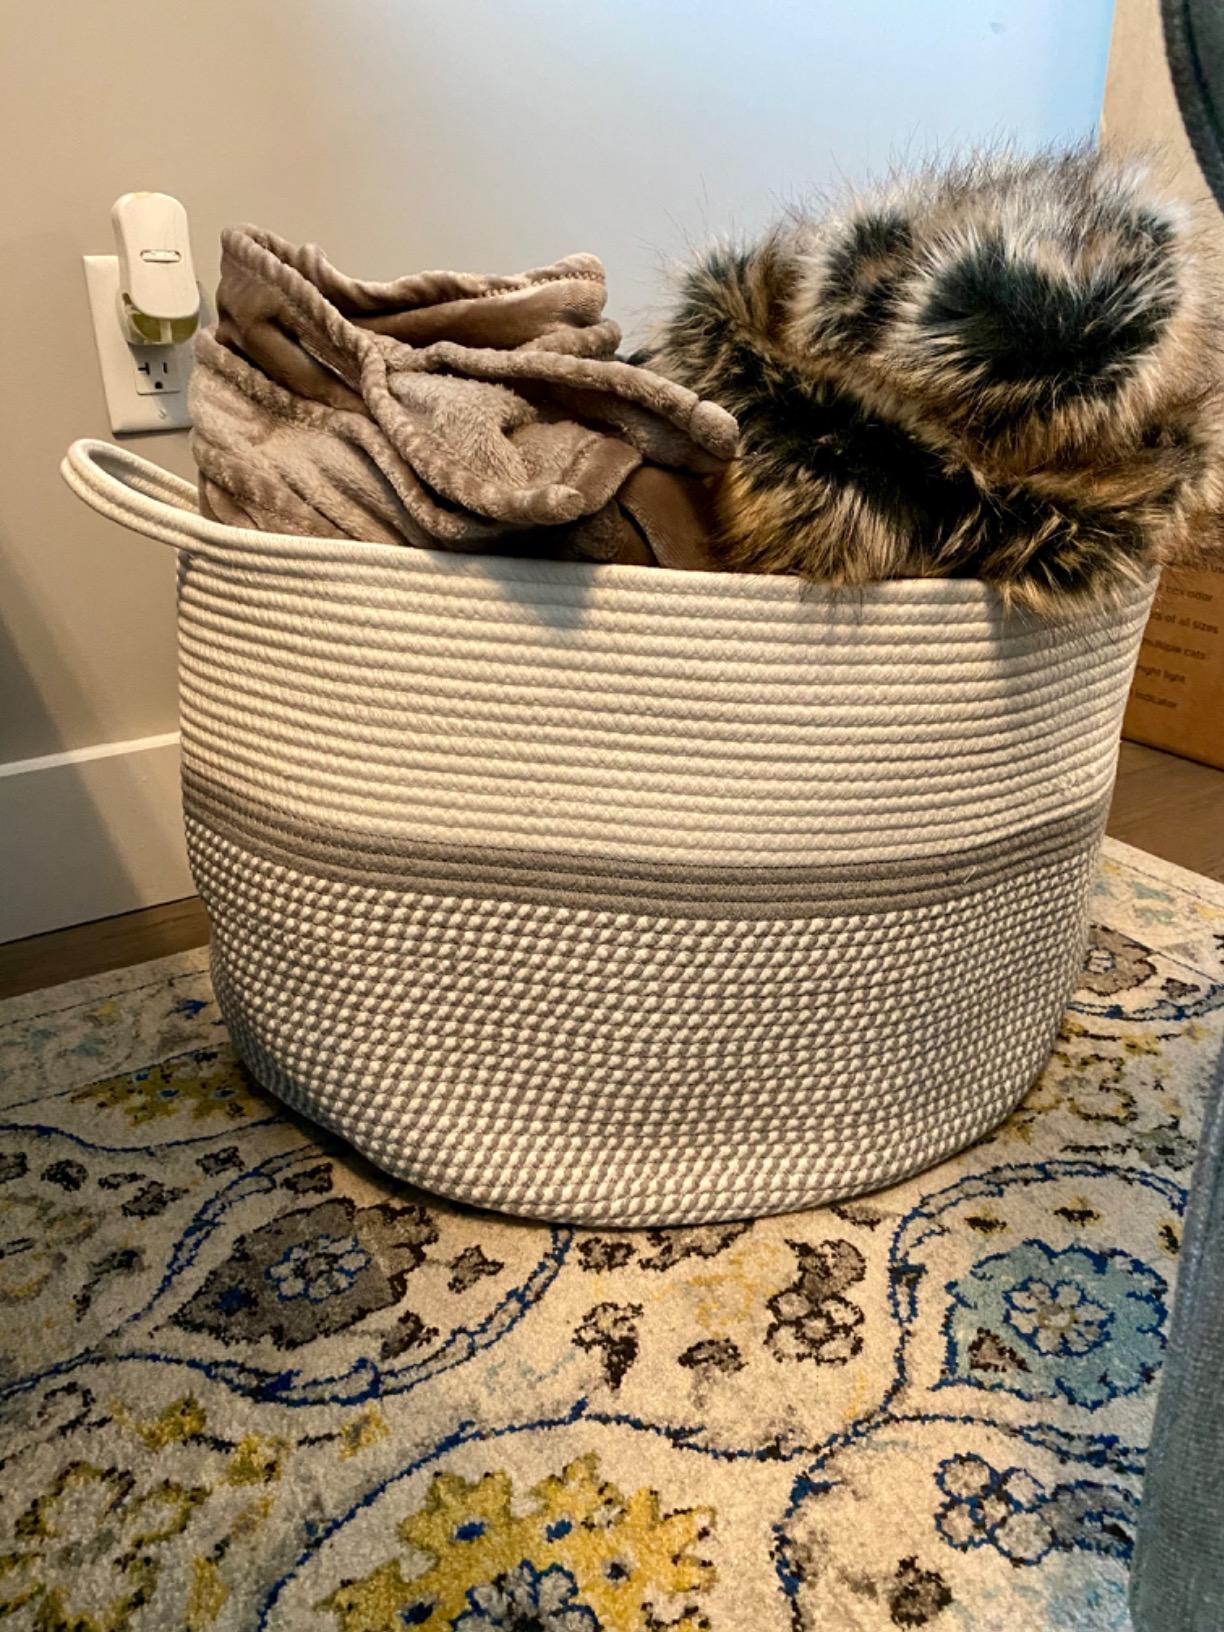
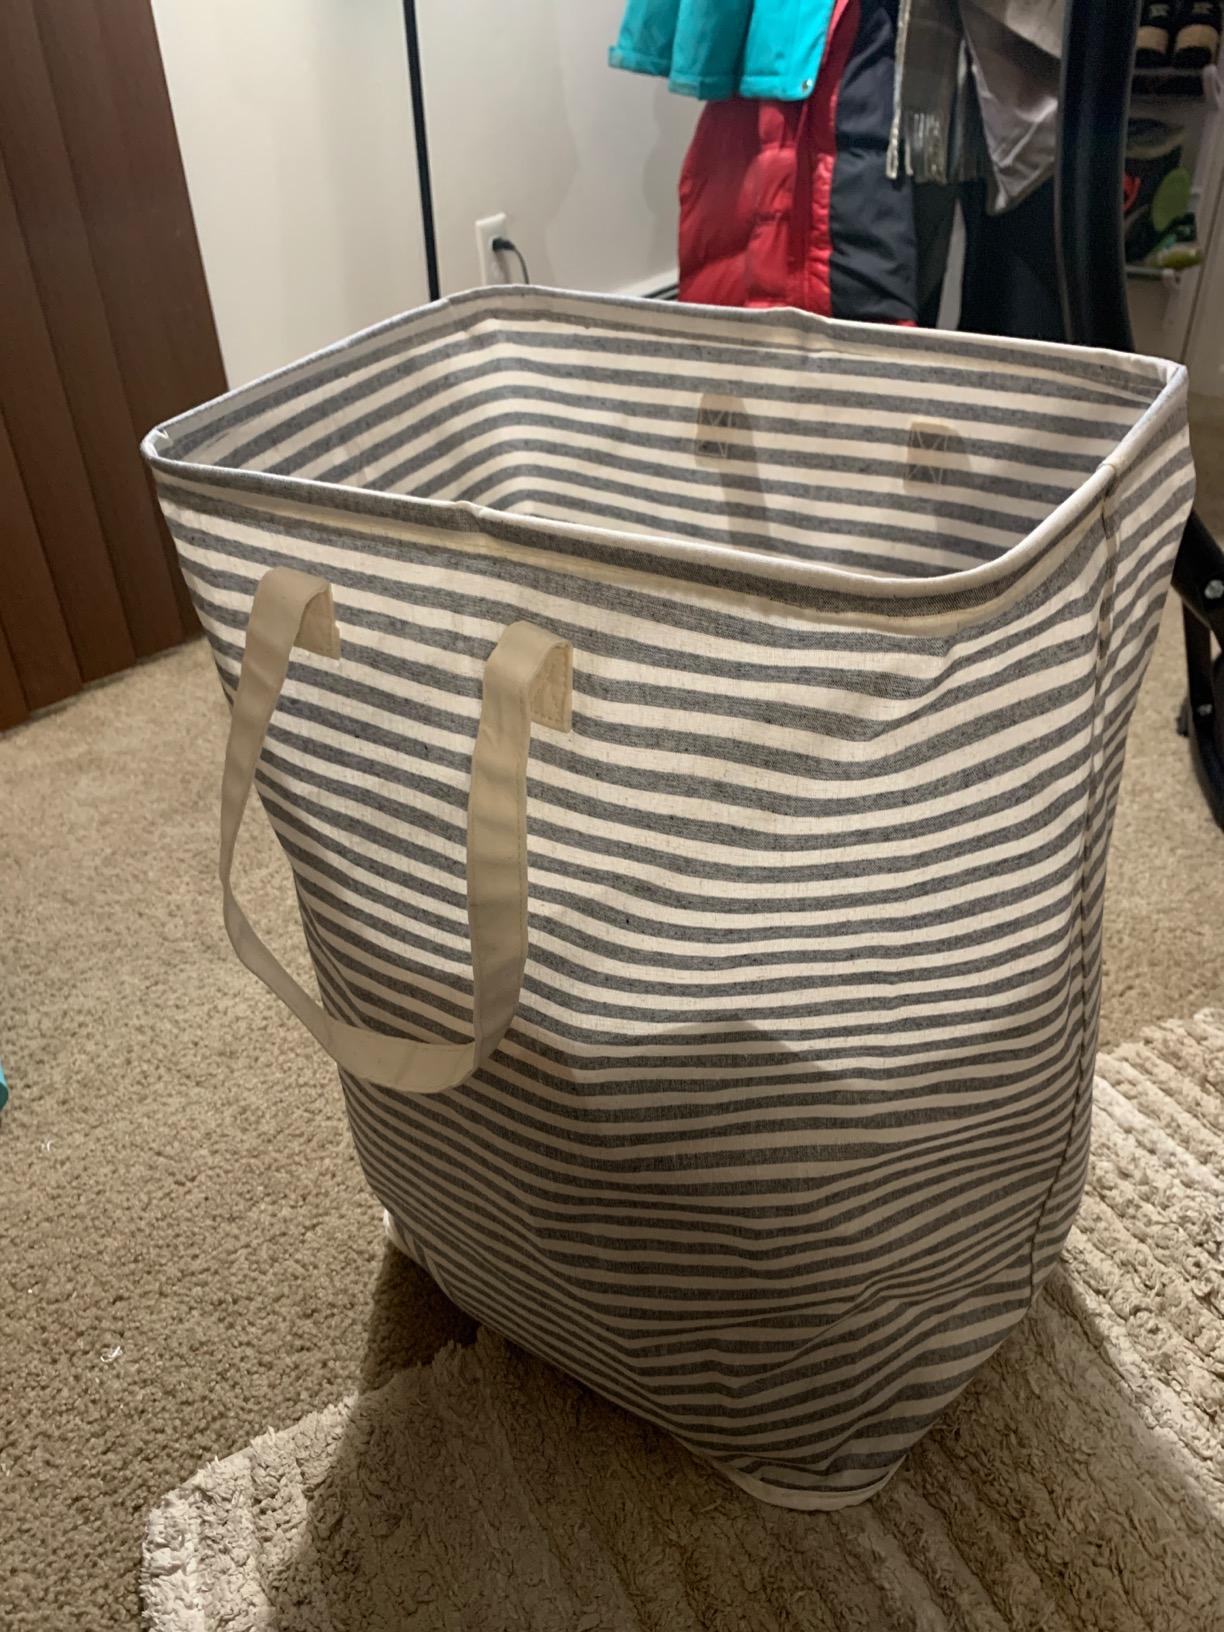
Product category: items_hamper
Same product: no